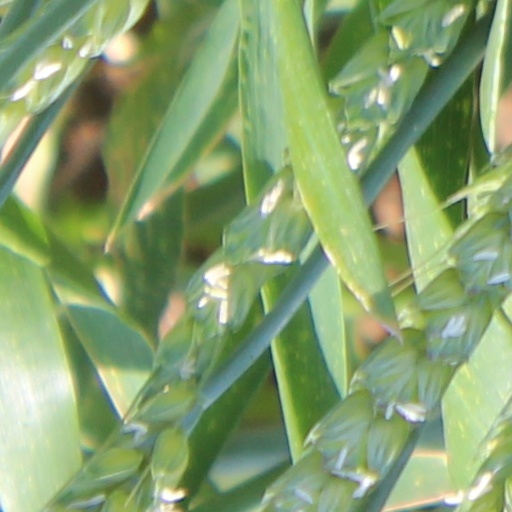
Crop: wheat